Augustin Bey

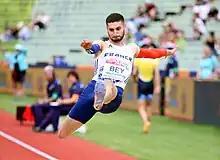
Bey in 2022

Augustin Bey (born 6 June 1995) is a French track and field athlete who competes in the long jump. He qualified for the long jump at the 2020 Summer Olympics. He also won the event at the 2019 and 2021 French Athletics Championships, as well as at the 2020 French Indoor Athletics Championships. He also tied for the bronze medal with Eusebio Cáceres at the 2021 European Athletics Team Championships.